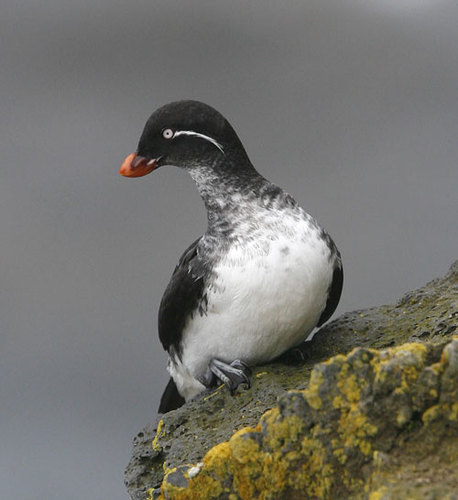
small sized bird with white feathers on the bottom but black feathers from the head to the tail,an orange beak, and thin white stripe by the eye.
a white bird with a black head, black wings, tail and head, a short stubby orange bill, a white eye, white eye patch and grey webbed feet.
this is a bird with a white breast, black back and an orange beak.
this bird has buugy white and black eyes, a stubby orange bill, and thin white stripes curving down from its eyes toward its breast.
the bird has a white eyering and a long black and white throat.
this bird has gray and white tarsus along with a white belly and black crown.
this bird has a black head, orange beak, and white breast and belly.
this bird is white with black and has a very short beak.
this bird has a small and short orange bill, larger head with black crown and grey webbed feet.
this bird has wings that are black and has a white belly
Species: Parakeet Auklet